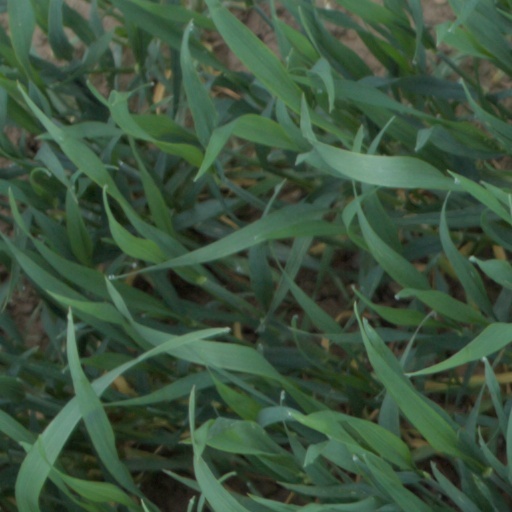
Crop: wheat